Alternative rock

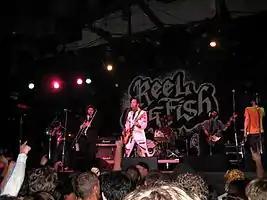
Reel Big Fish performing in 2008

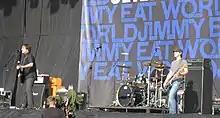
Emo band Jimmy Eat World performing in 2007

In the early 21st century, many alternative rock bands that experienced mainstream success struggled following the suicide of Nirvana's Kurt Cobain in April 1994, Pearl Jam's failed lawsuit against concert venue promoter Ticketmaster, Soundgarden's break-up in 1997, the Smashing Pumpkins losing its original members in 2000, L7's hiatus in 2001, the death of Layne Staley and the subsequent disbanding of Alice in Chains in 2002, and the disbanding of both the Cranberries and Stone Temple Pilots in 2003. Britpop also began fading after Oasis' third album, "Be Here Now" (1997), was met with lackluster reviews.